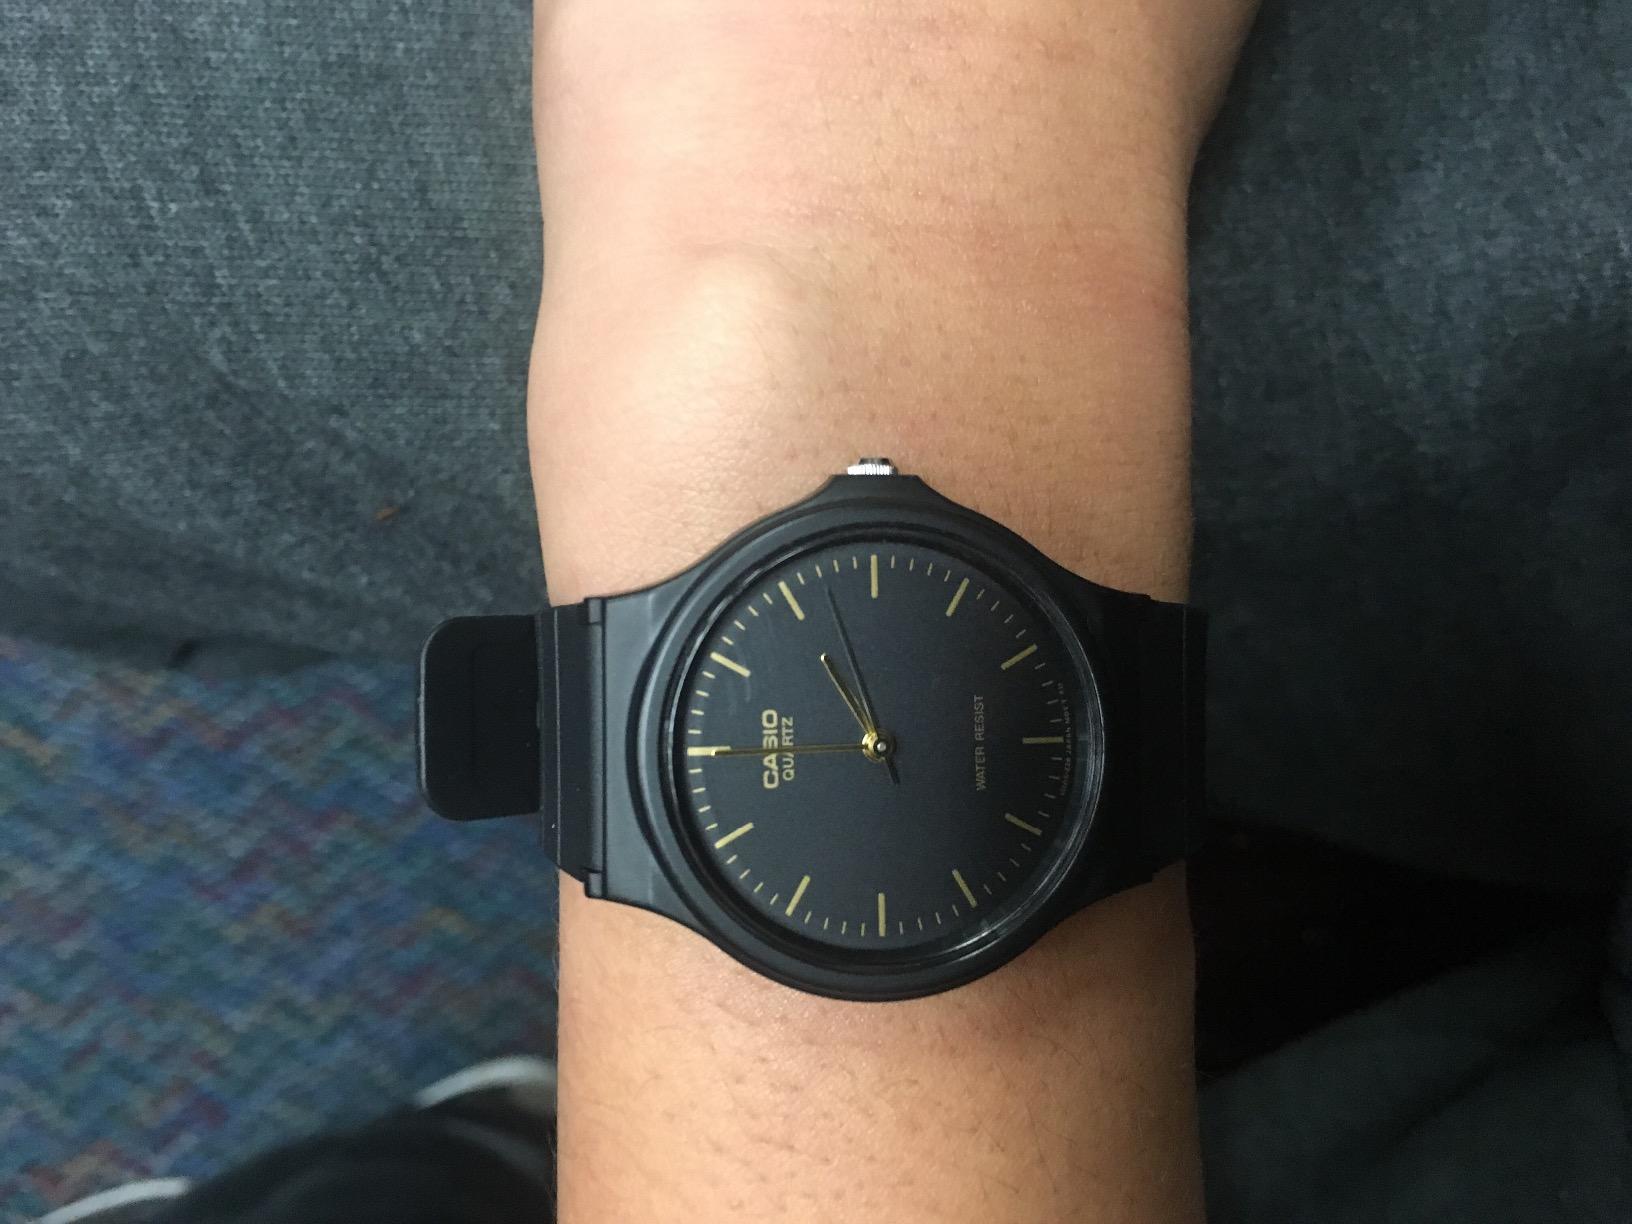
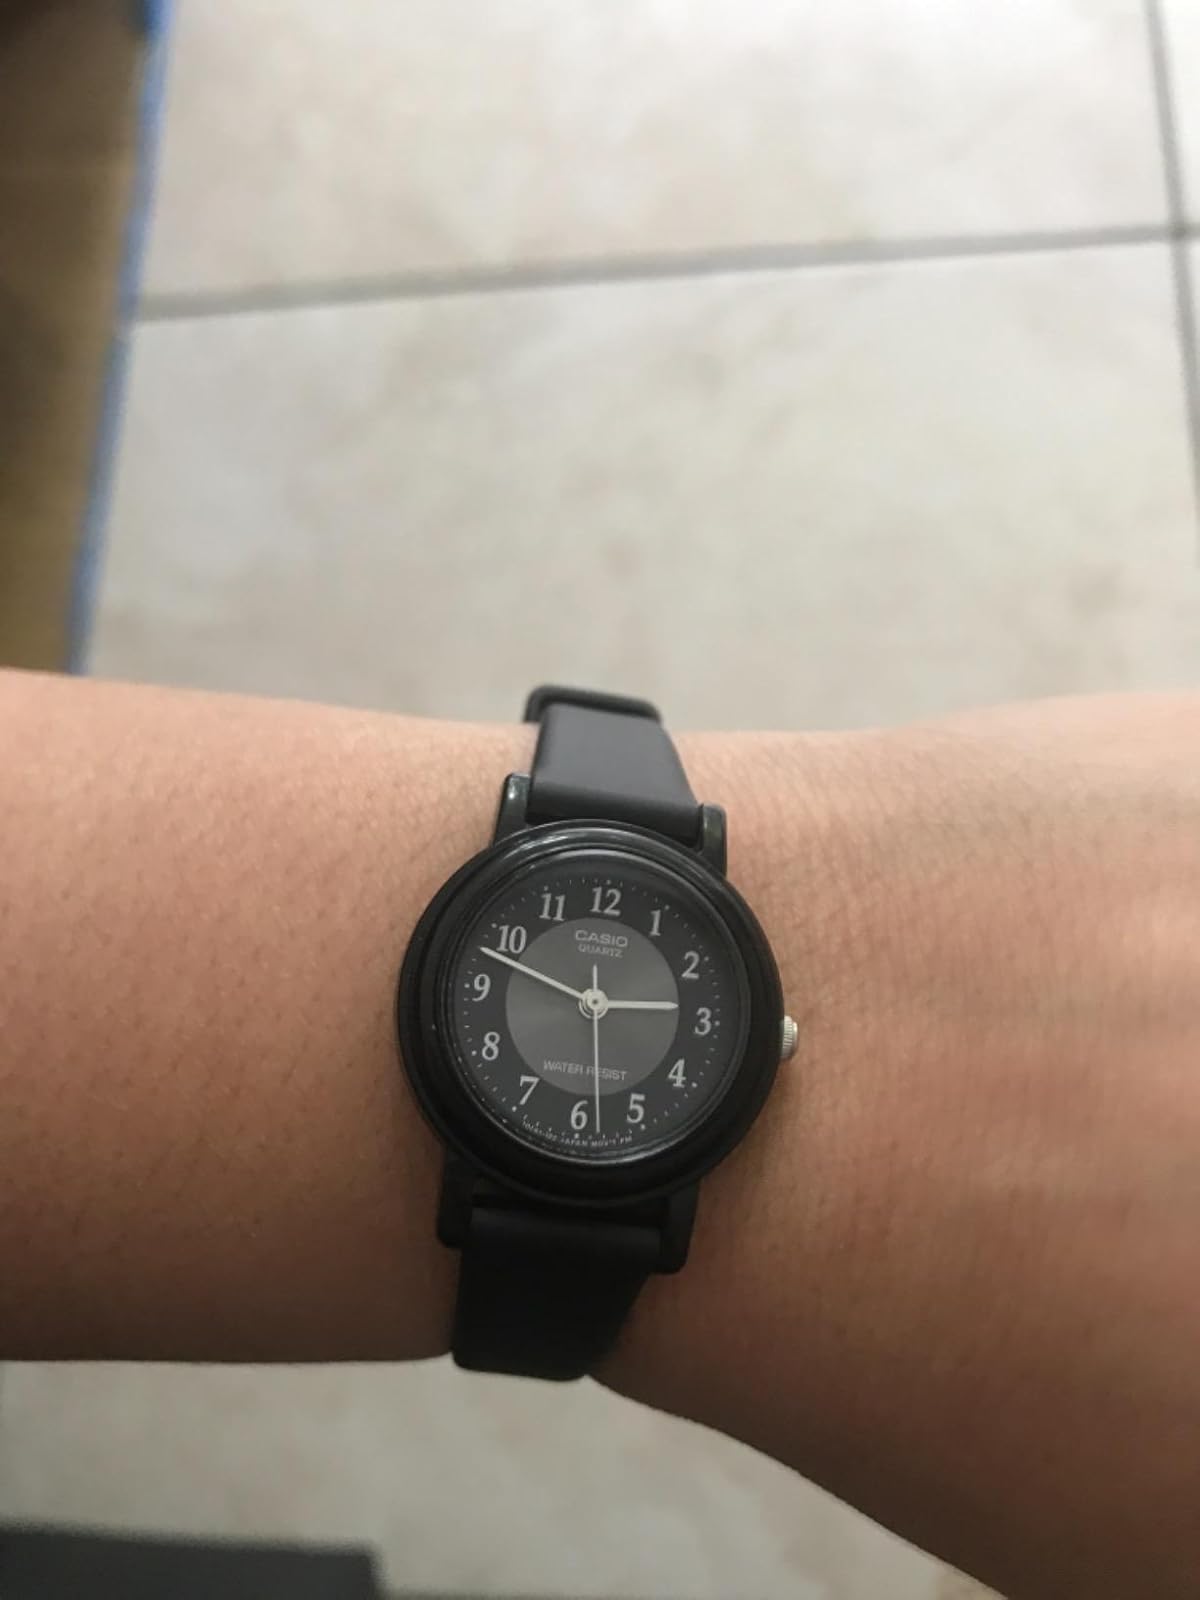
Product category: accessories_watch
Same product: no